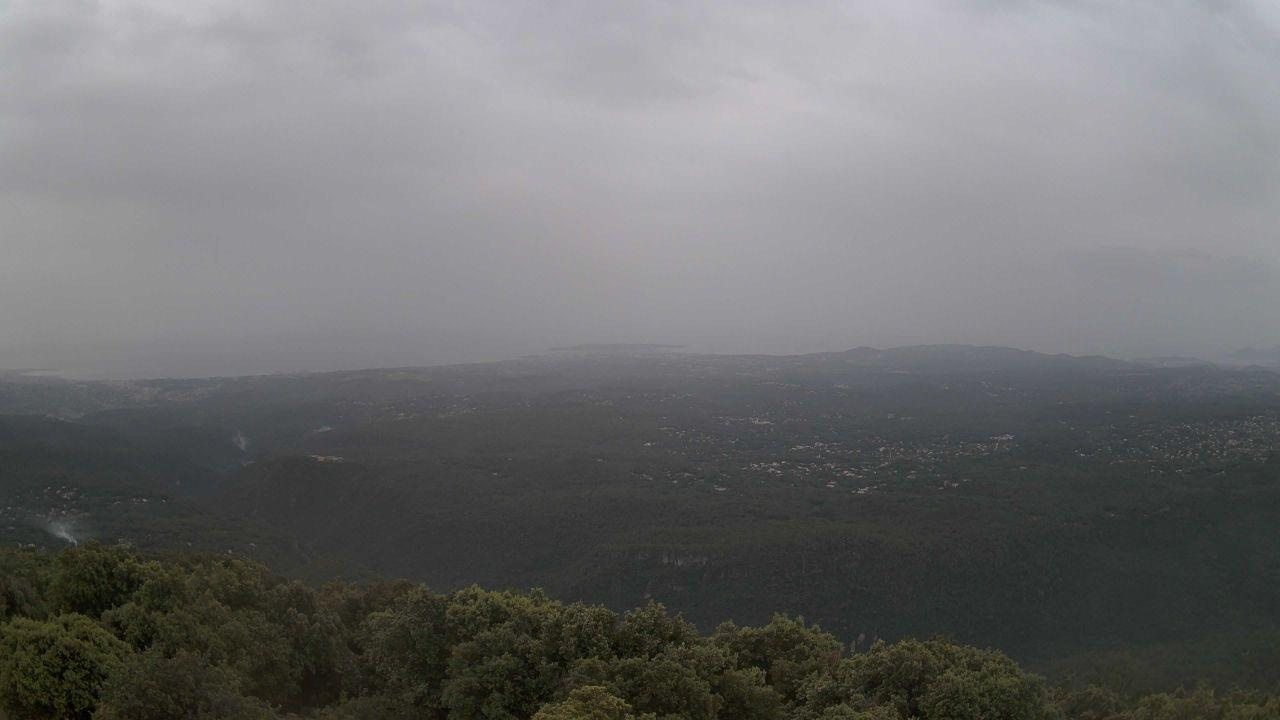
Fire: no
Smoke: yes